Takeichi Nishi

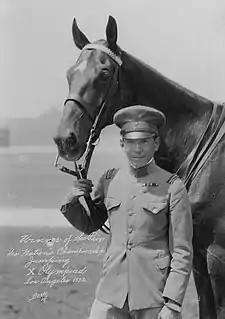
Nishi with his Olympic steed, Uranus

In 1930, Nishi encountered what would be his favorite horse, Uranus, while in Italy. As the army wouldn't pay for the horse, Nishi bought Uranus with his personal funds. Nishi and Uranus competed in competitions around Europe, doing well. In 1932, when Nishi was a first lieutenant, they participated in the 1932 Summer Olympics in Los Angeles, winning a gold medal in Equestrian at the 1932 Summer Olympics show jumping individual. His victory broke through the general hostility towards Japan that followed from the Mukden Incident and invasion of Manchuria. Westerners, especially Americans, referred to him as Baron Nishi. He was also popular among Japanese Americans, who were ostracized by American society in this period.